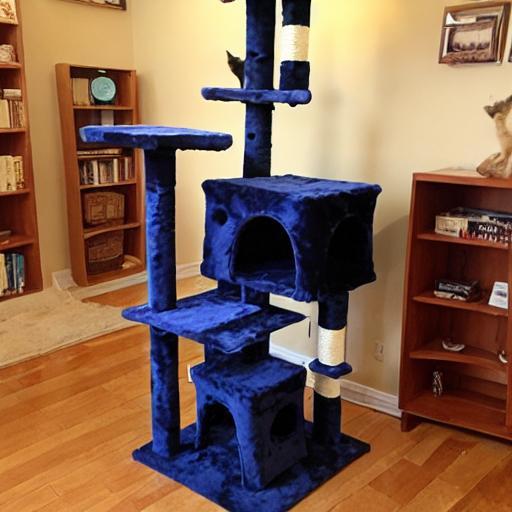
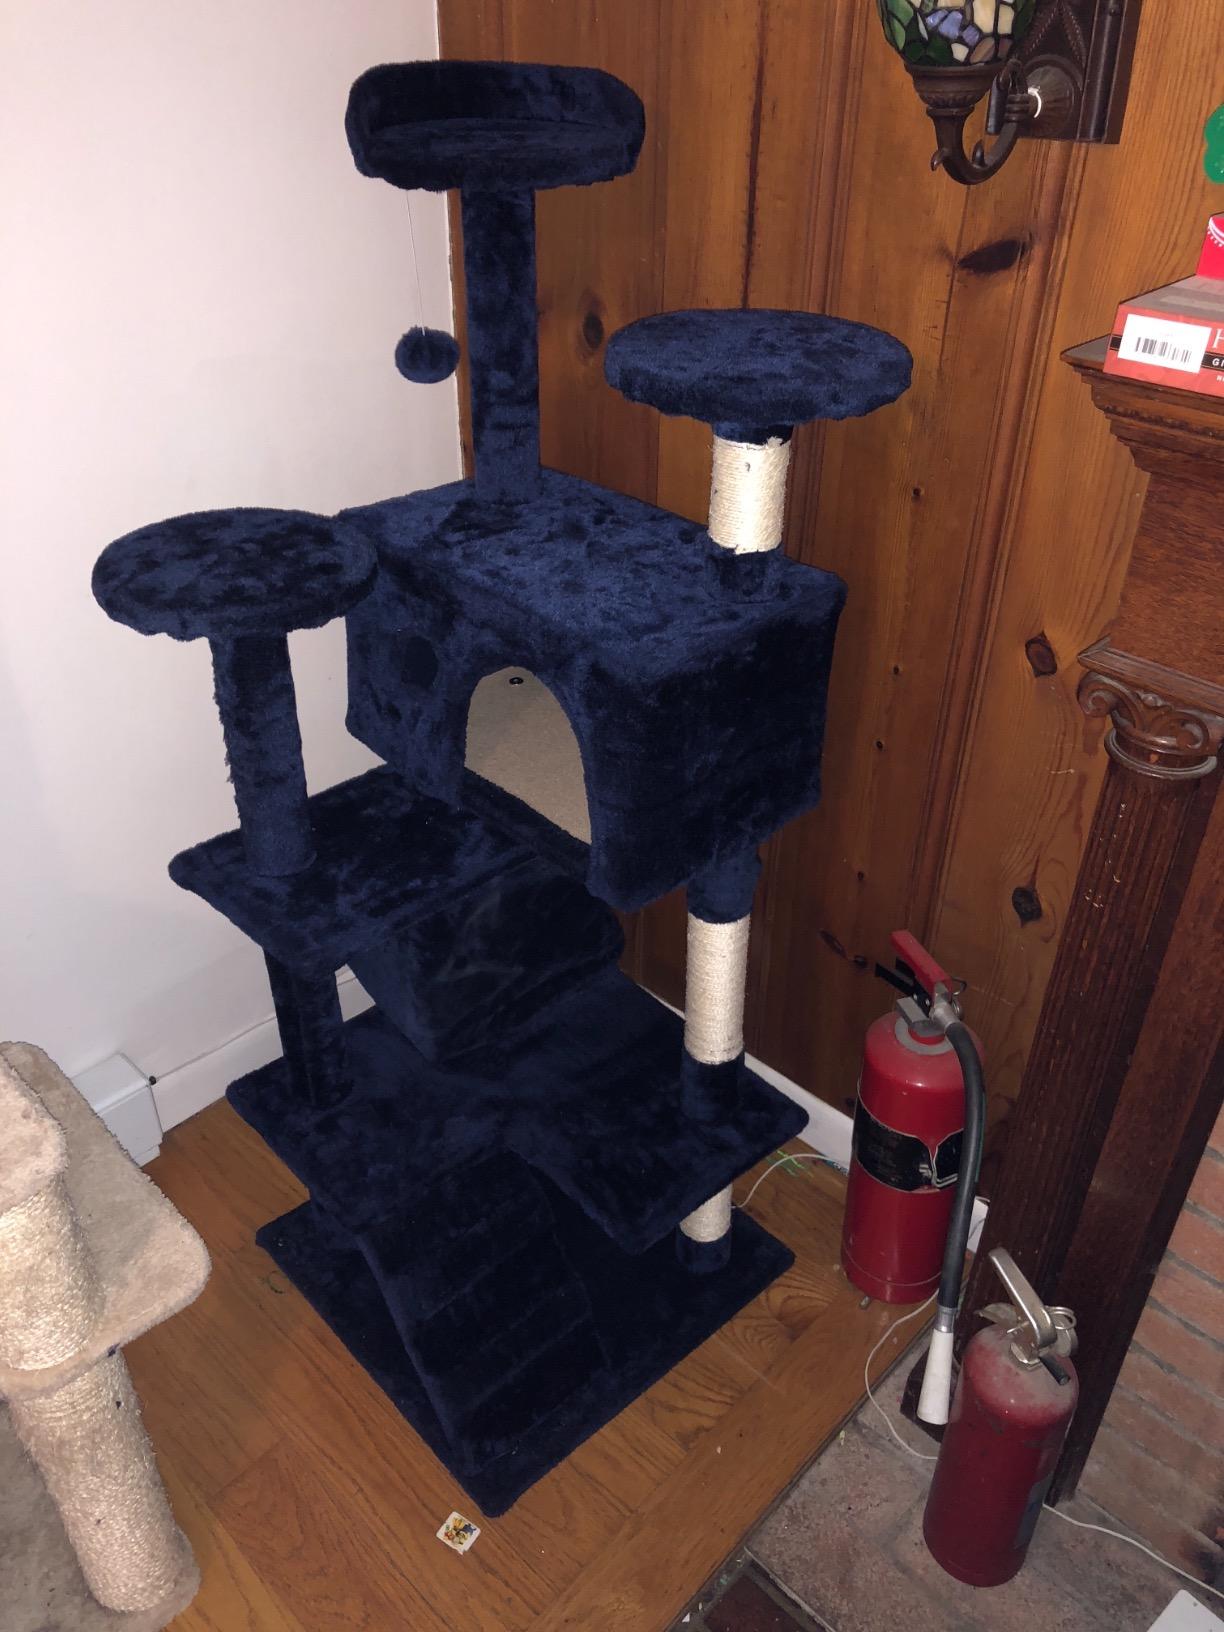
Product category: items_cat tree
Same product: no